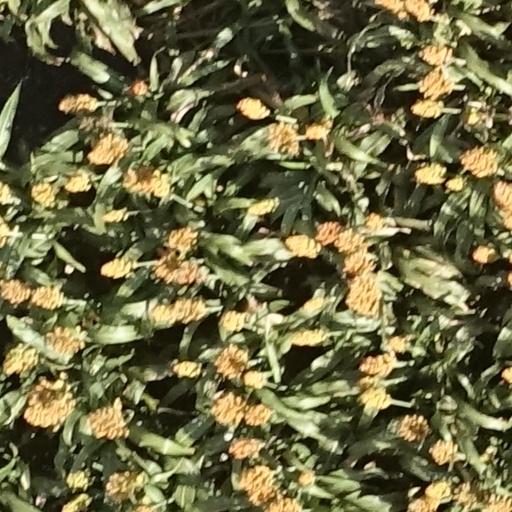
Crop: sorghum